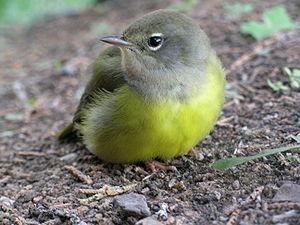
La Paruline des buissons est une espèce de passereaux d'Amérique du Nord appartenant à la famille des Parulidae.